Longphort

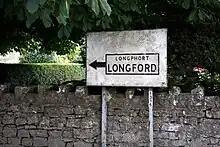
Sign pointing to the town of Longford, Irish "Longphort", on the River Camlin, a tributary of the River Shannon.

The word was first used in the 840s in the Irish account of The Annals of Ulster and in the Frankish account in the Annals of St. Bertin with the establishment of Viking encampments at Linn Duachaill and Dublin. It also describes new Viking settlements established at Waterford in 914 and Limerick in 922 possibly by the Uí Ímair. Many camps along river banks and lakes did not last long, some only as little as one or two seasons. Others, however, including Dublin, Cork, Waterford, Woodstown (in Waterford), Wexford, and Limerick, became the largest towns in Ireland.